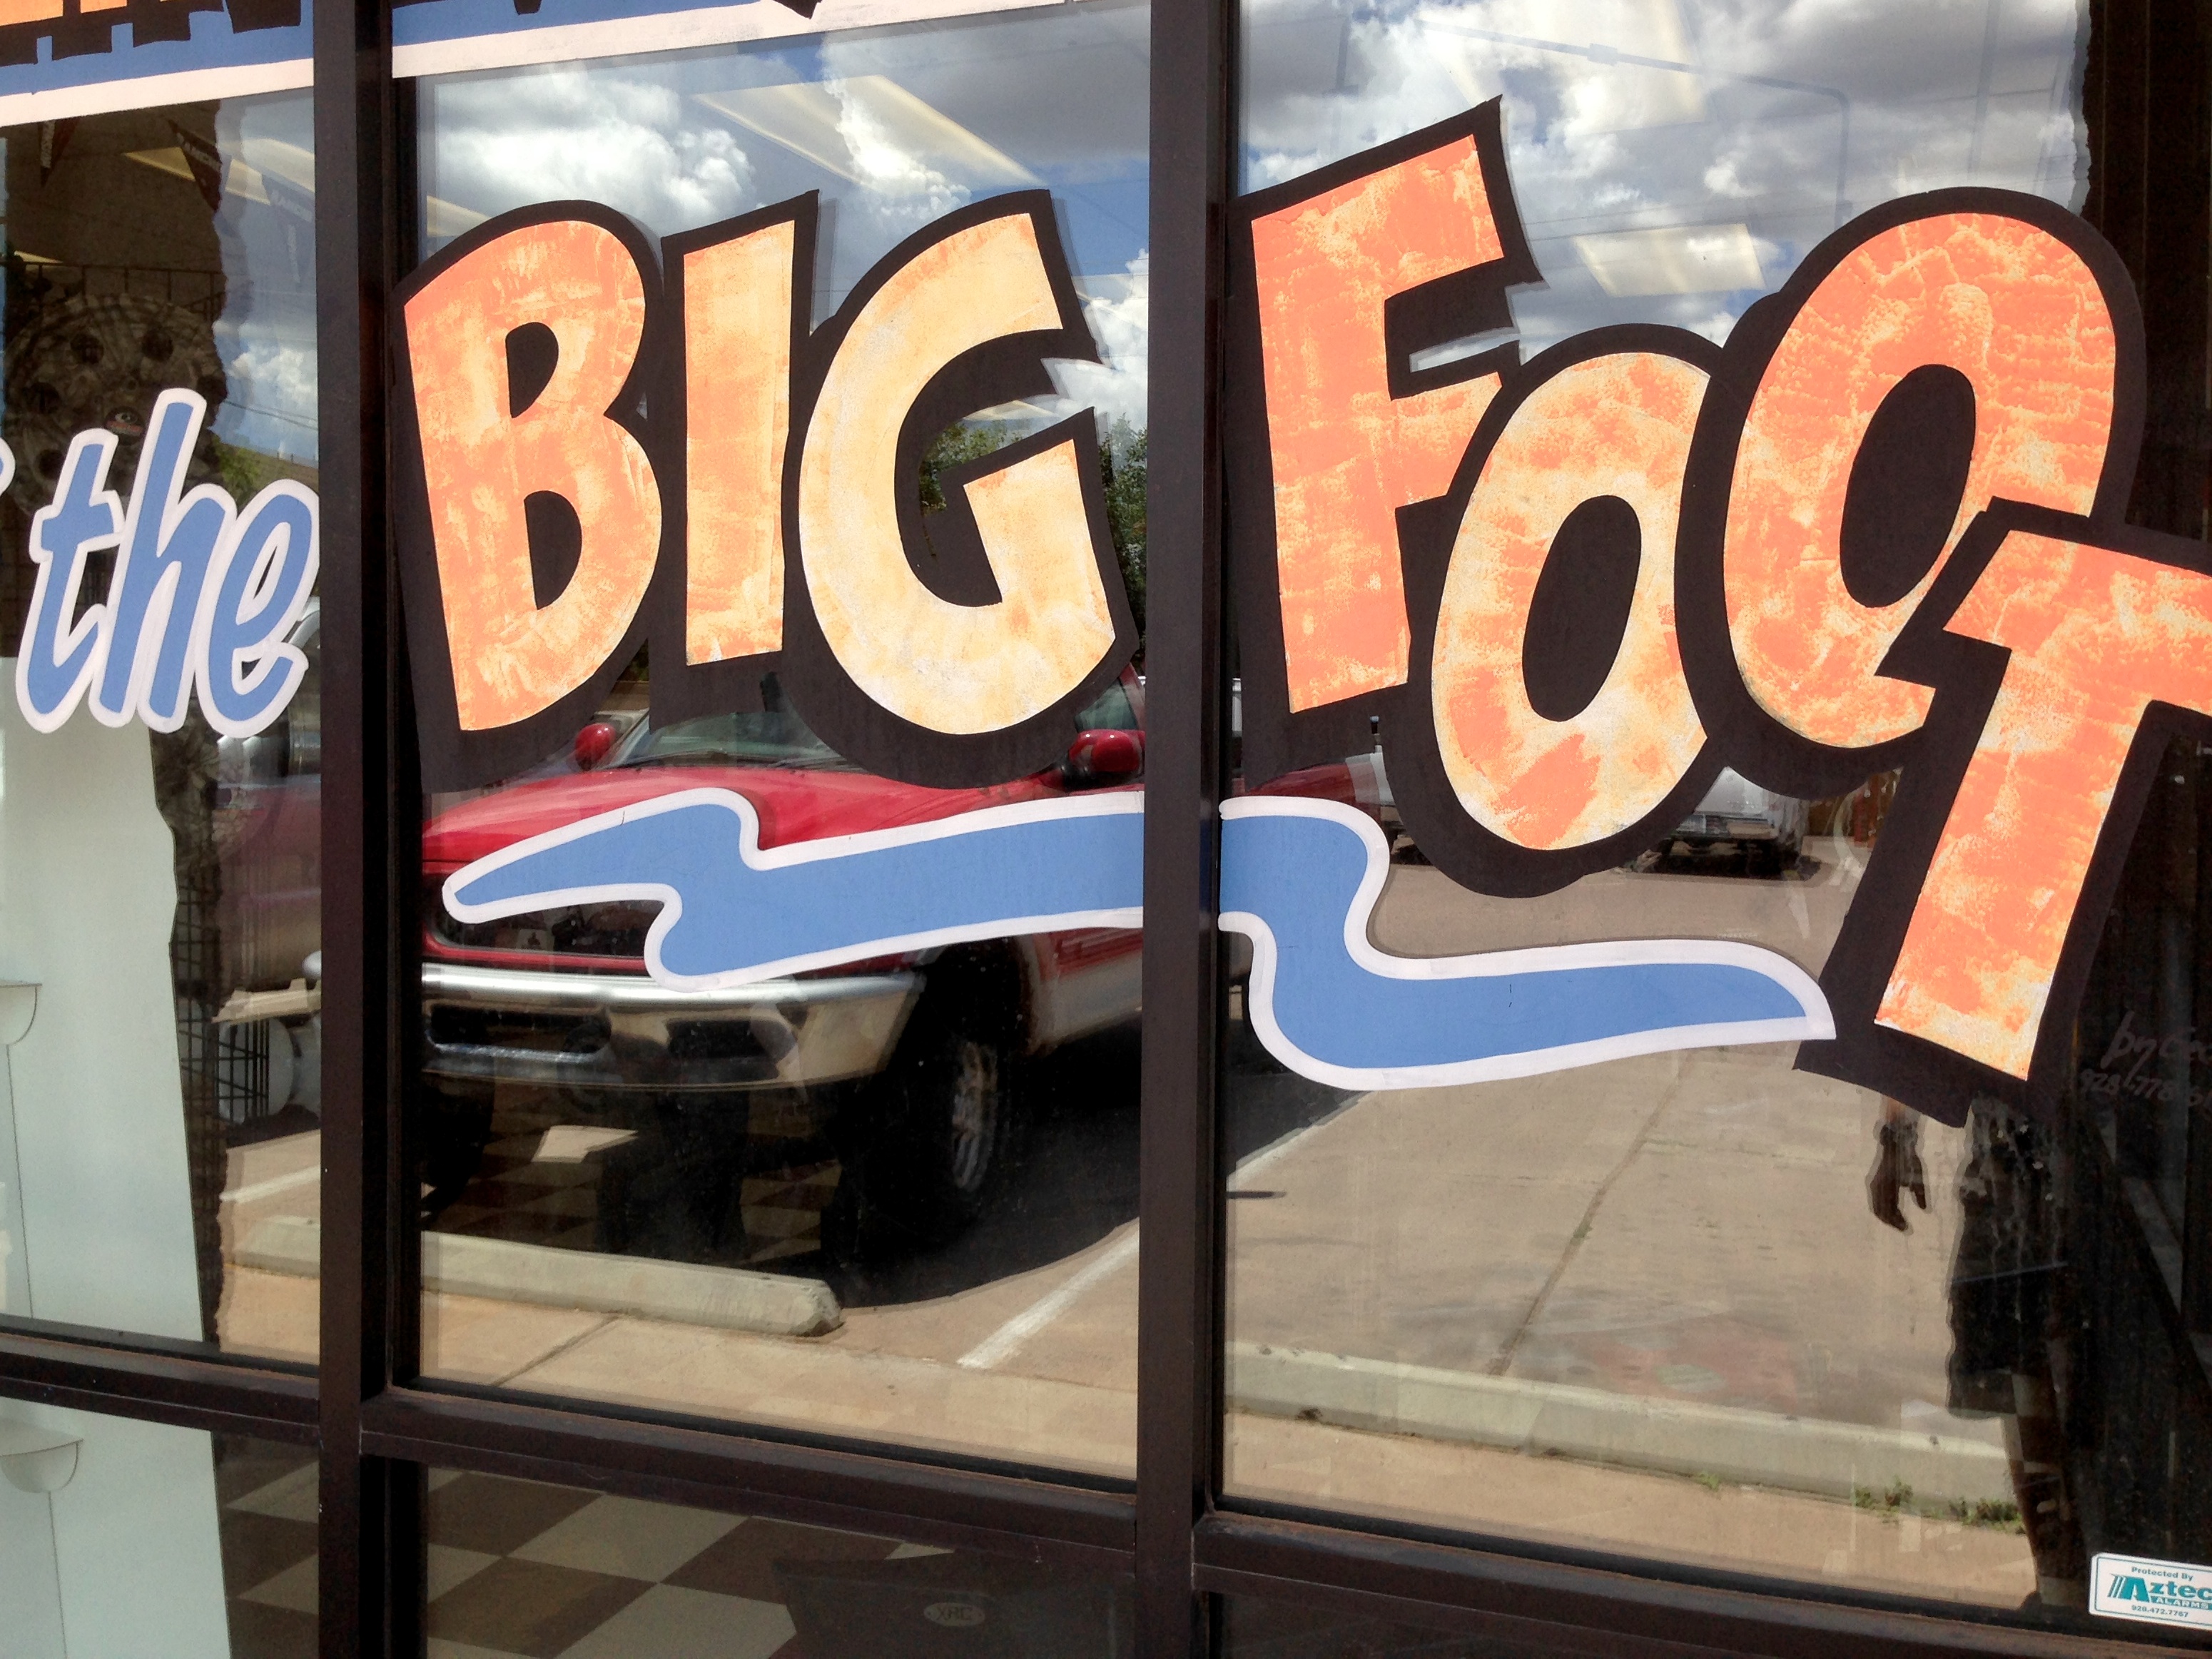
advertising, sign, graffiti, signage, art